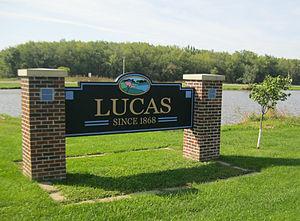
Lucas est une ville du comté de Lucas, en Iowa, aux États-Unis. Elle est fondée en 1868 et incorporée le 18 mars 1887.